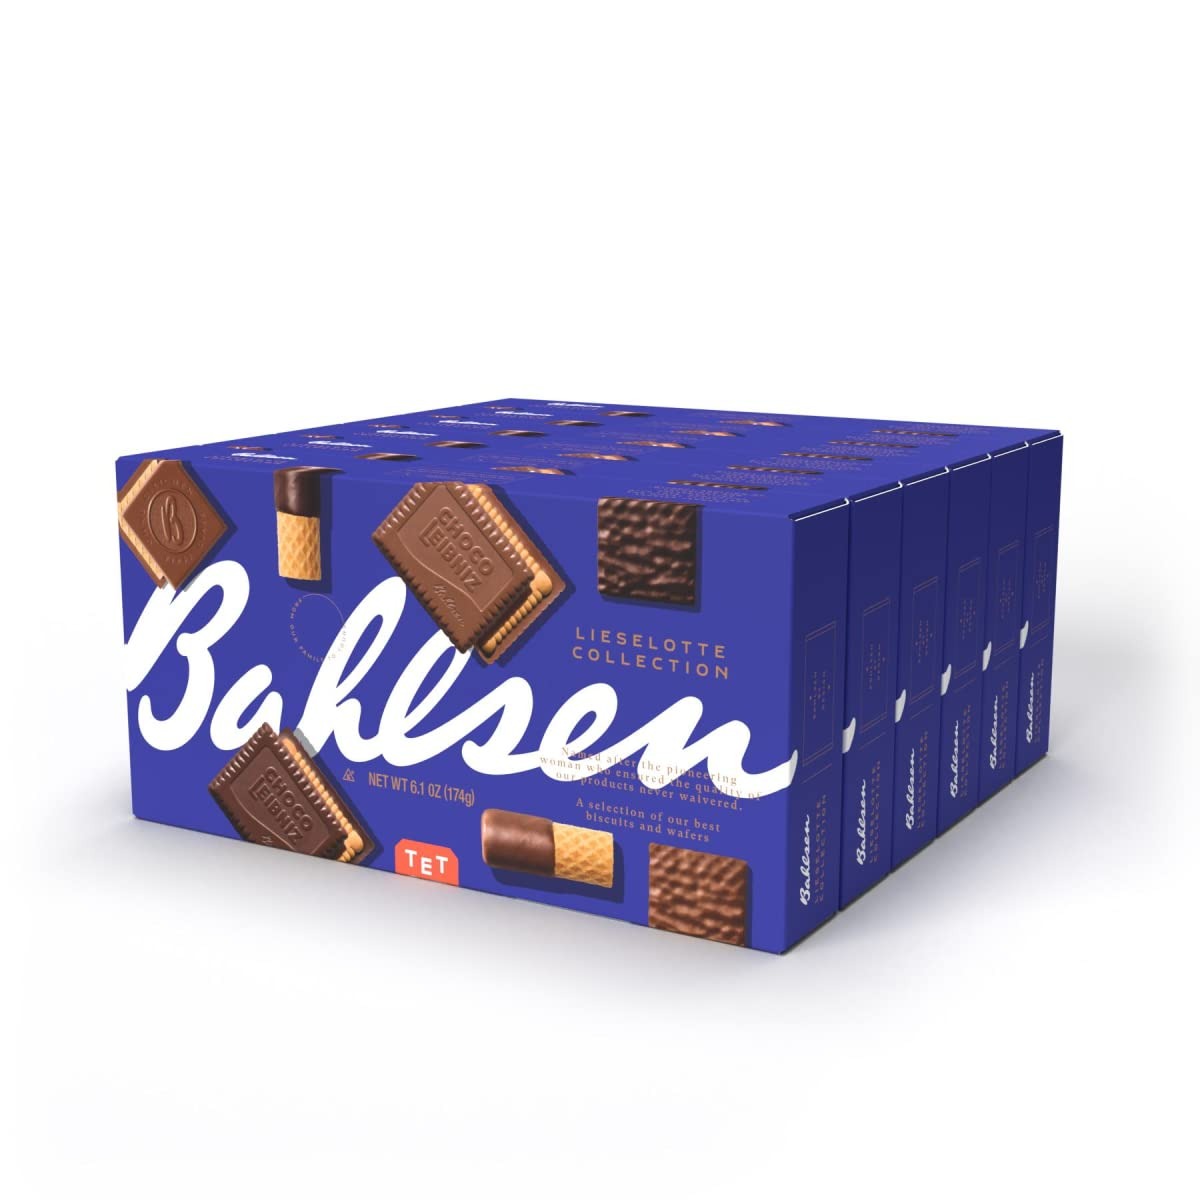
Item Name: Bahlsen Lieselotte Collection (6-Pack) - Variety Pack of Bahlsen’s German Chocolate Biscuits & Wafers: Ohne Gleichen, Choco Wafers, Choco Leibniz, Waffeletten - 6.1 oz boxes
Bullet Point 1: BAHLSEN’S BEST - Enjoy a curated collection of rich, buttery biscuits and delicious, crispy wafers covered in creamy dark and milk chocolates: Ohne Gleichen, Choco Wafers, Choco Leibniz & Waffeletten. Truly, a chocolate lover's dream.
Bullet Point 2: EXPERIENCE BLISS - Rich, but not heavy--a delicate treat--a delicious pairing of cookie and chocolate. Well-balanced flavor with the perfect amount of sweetness makes it difficult to stop devouring!
Bullet Point 3: BAKED WITH LOVE - You can trust that each cookie has been baked to perfection with the finest quality raw materials. As a proud partner with the Rainforest Alliance and the Cocoa Horizons Foundation, Bahlsen responsibly sources all cocoa beans to make purely delicious chocolate biscuits
Bullet Point 4: ENJOY A SOPHISTICATED INDULGENCE - Treat yourself during your morning coffee, satisfy your afternoon sweet tooth, or pair with a glass of wine for dessert. These rich European chocolate cookies are simply delightful any time of day.
Bullet Point 5: TRADITION OF EXCELLENCE - The Bahlsen family tradition of unmistakable taste and consistent high quality has been going strong for 134 years.
Product Description: What happens when you combine 134 years of baking experience with selected ingredients? To find out, you only have to try one of our fine products. Whether it's biscuits, waffles or puff pastries, our passion is baked into every single one. We bake with love and with carefully selected ingredients of the highest quality such as fine cocoa and sun-ripened hazelnuts. We exclusively use sustainably-produced palm oil for the manufacture of our products. As a member of the forum for sustainable palm oil RSPO, we also advocate moving towards more ecological and social sustainability. Our hazelnuts grow in perfect climate conditions which helps them to develop an unmistakably intensive aroma. As a proud partner with the Rainforest Alliance and the Cocoa Horizons Foundation, Bahlsen responsibly sources all cocoa beans to make purely delicious chocolate biscuits. Enjoy the rich decadence for a light flaky cookie made with real ingredients. Slow down and savor the satisfaction of a sweet break in your day. From the moment you take your first bite, enjoy the perfect flakiness and subtle sweet flavor of a true Bahlsen treat. We don’t use preservatives, artificial colors, artificial flavors, or GMOs. We use responsibly sourced ingredients and support regenerative agriculture. Every product we bake is baked with conscious care for our customers and our planet.
Value: 36.6
Unit: Ounce

Price: 74.99